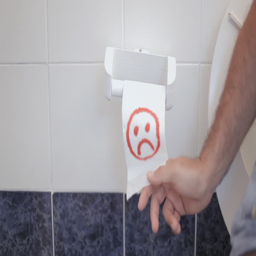
a man sitting on a toilet picks the last piece of paper from the roll and discovers a sad emoticon drawn in red ink